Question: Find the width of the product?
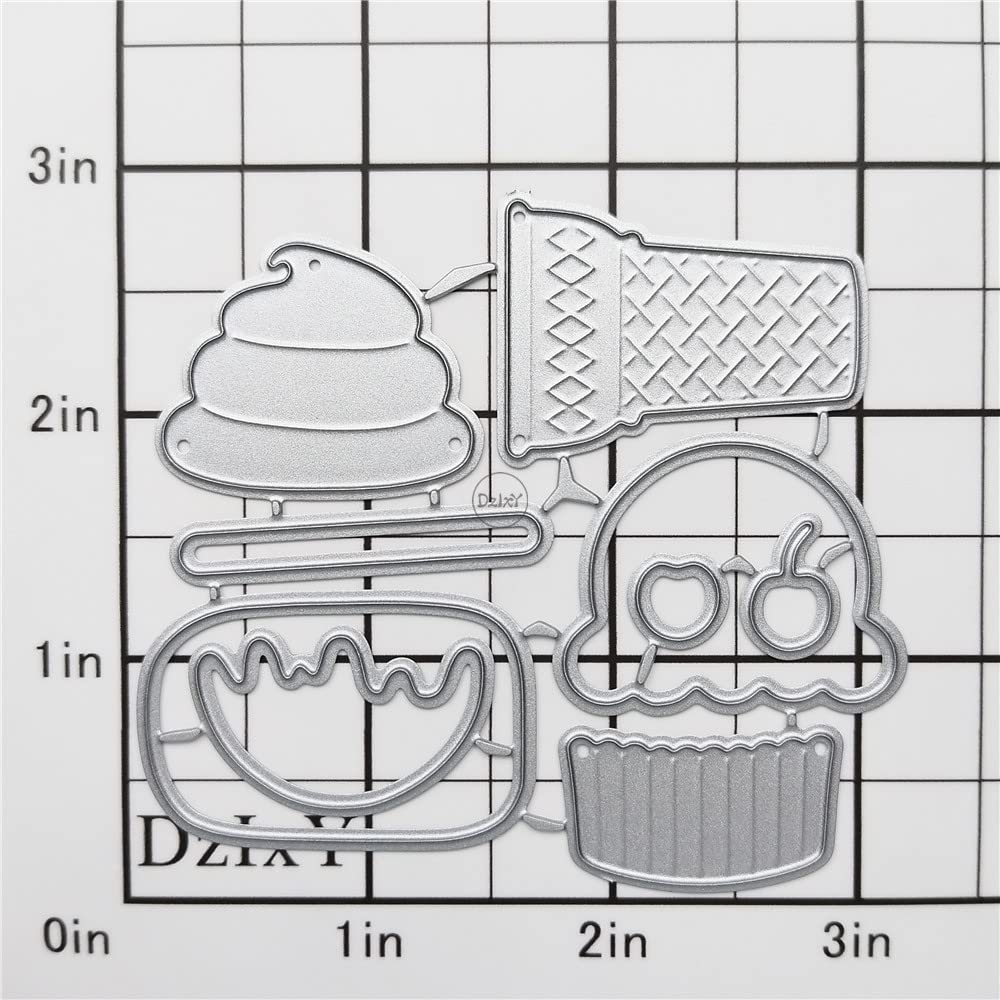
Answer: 2.0 inch